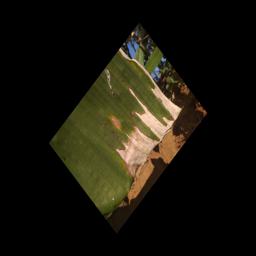
Label: MALBHOG LEAF